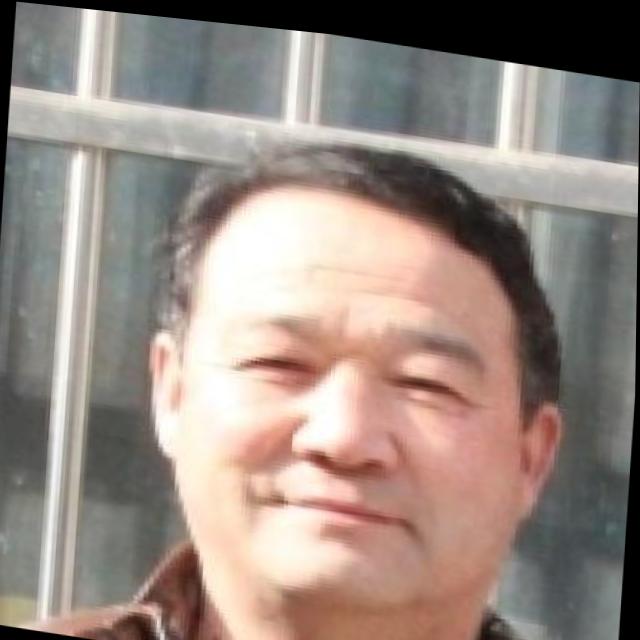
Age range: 45-64